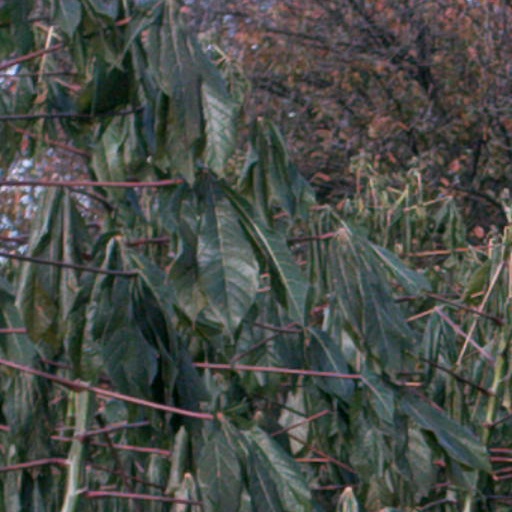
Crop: cassava